Cesare Fantoni

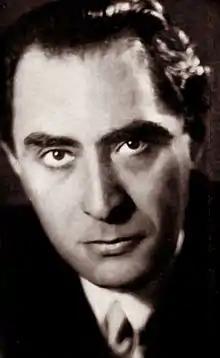
Fantoni in 1954

Born in Bologna, Fantoni began his acting career in Luchino Visconti’s stage proses until making his first on-screen appearance in 1937. He made his debut film appearance in "Doctor Antonio". He then appeared in more than 70 films between 1939 and 1962. Fantoni made light appearances later in his career as Don Ignazio in the films "The Overtaxed" and "Letto a tre piazze".